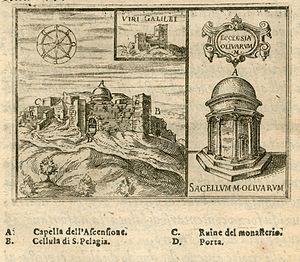
L’église du Pater Noster est un édifice religieux catholique sis sur le mont de l'Ascension, à Jérusalem-Est, en Terre sainte. Elle est aussi appelée Éléona. Cette église est construite sur le site où, d'après la tradition, Jésus enseigna à ses disciples le Notre Père. Cette tradition est confirmée par les Actes de Jean à Rome, écrits apocryphes du IIIᵉ siècle, et plus tard par Arculfe au VIIᵉ siècle.